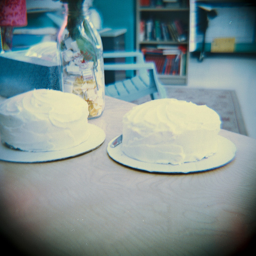
Tow cakes with white frosting on a table.
two dessert type cakes on a counter in a home
Two cakes with white frosting on platters sitting on a table.
Two white cakes sit together on a table.
Two cakes are placed on a small table.